Nine Nights

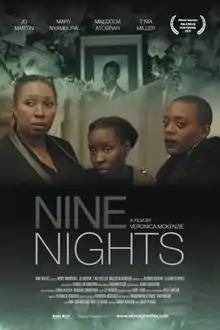
Film poster

Nine Nights is a film produced and written by Veronica McKenzie. It mainly revolves around the mourning which takes place for a dead child who is a twin and the other twin refusing to let go. The story is based on the mourning rituals which has to take place for nine nights and how family secrets gets revealed.